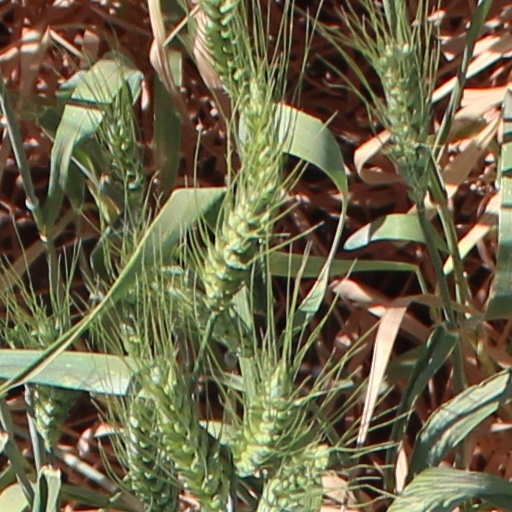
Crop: wheat